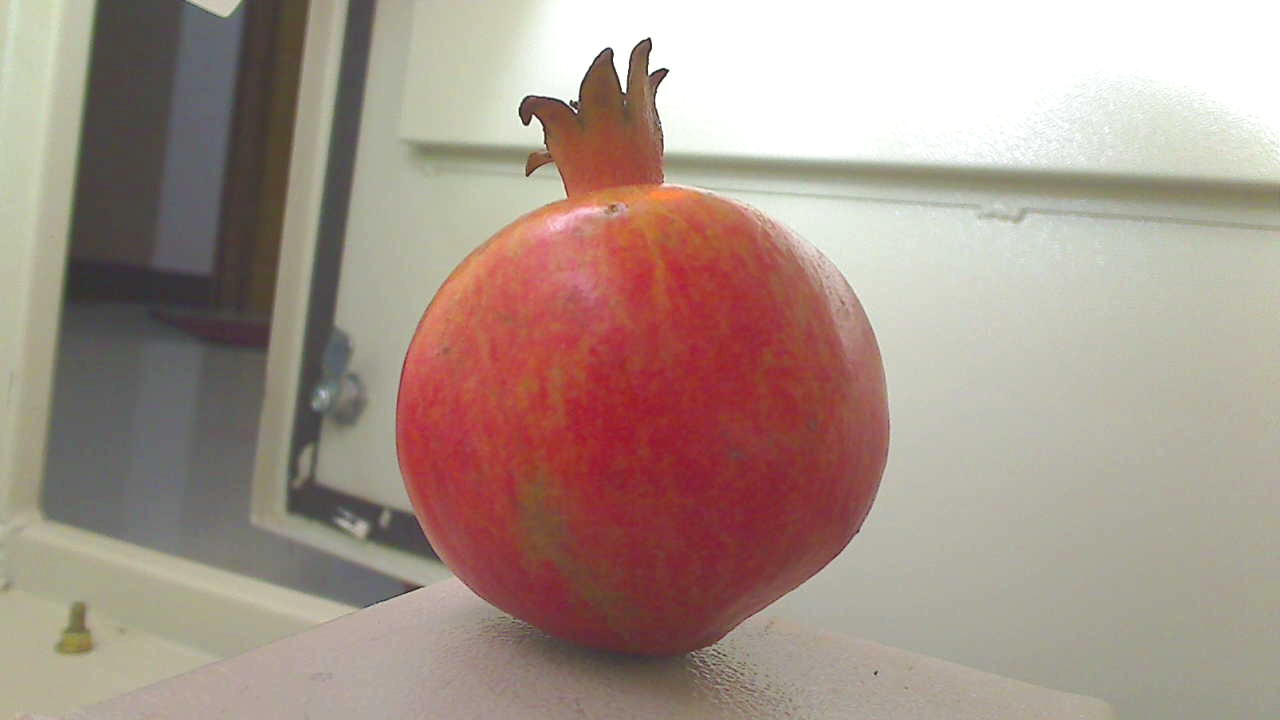
Grade: grade-3
Quality: quality-2